Imperial Productions (New Zealand)

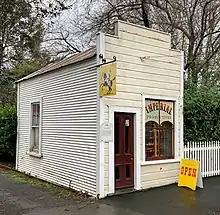
Imperial Productions shop, McMaster Street, Greytown

Imperial Productions was founded by David Cowe in 1982. Born in Lower Hutt, Cowe was the youngest of three boys, and received their hand-me-down pre-WWII lead toy soldiers to play with which sparked an interest in model making and military history. He later completed a diploma in graphic design and moved to London in the 1960s to attend Saint Martin's School of Art. On his return to New Zealand, he worked as a freelance illustrator and started a graphic design business as well as teaching at the Wellington School of Design. While living in Greytown with his family of three daughters, he noticed toy soldiers advertised in a UK magazine and decided to try making his own.